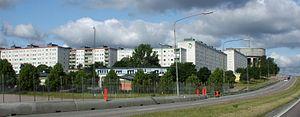
Le programme million est le nom d'un programme de logement mis en œuvre en Suède entre 1965 et 1974 par le parti au pouvoir, le Parti social-démocrate suédois des travailleurs, pour s'assurer que tous les habitants du pays puissent avoir une habitation à un prix raisonnable.
Spånga-Tensta est un district du nord de Stockholm en Suède. Il couvre les arrondissements de Flysta, Solhem, Lundby, Sundby et Tensta. Sa population était en 2004 de 34 448 habitants.